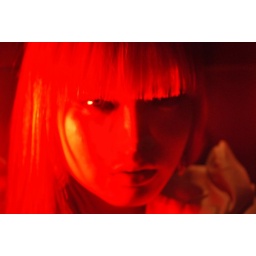
its in a bar wif red lightits in front of the male toilet. :P